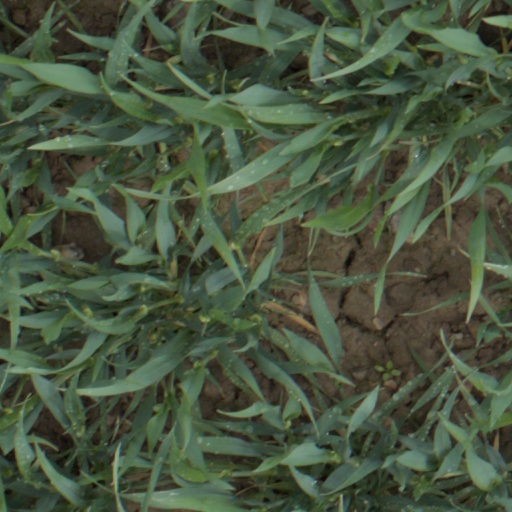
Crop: wheat